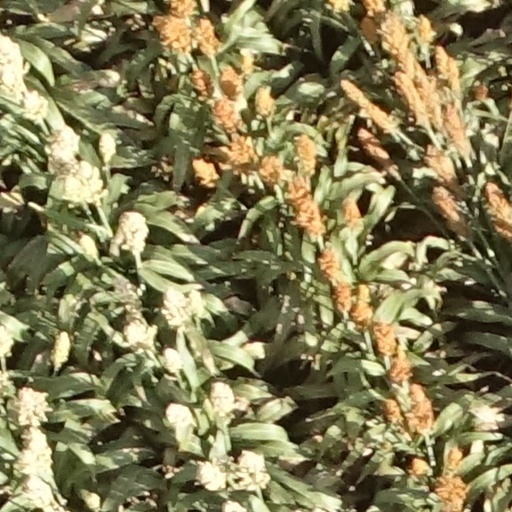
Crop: sorghum